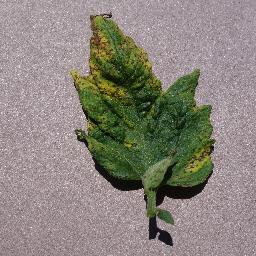
Label: Tomato___Septoria_leaf_spot